A Bit of a Test

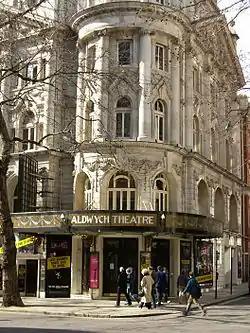
Aldwych Theatre in 2006

A Bit of a Test is a farce by Ben Travers. It was the last, and least successful, of the series of twelve Aldwych farces that ran in uninterrupted succession at the Aldwych Theatre in London from 1923 to 1933. The play depicts the efforts of the England cricket captain to keep his star batsman out of trouble during an Ashes series in Australia.